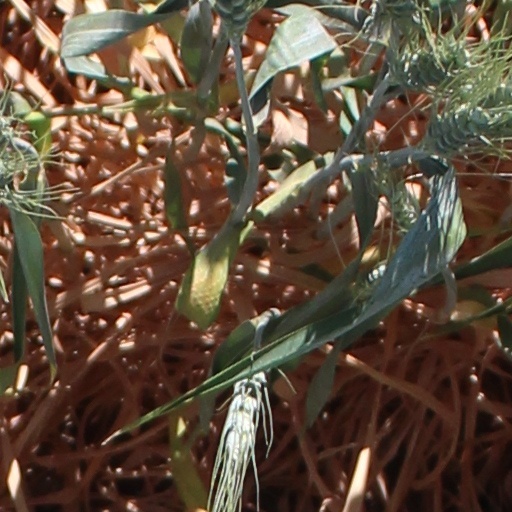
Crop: wheat